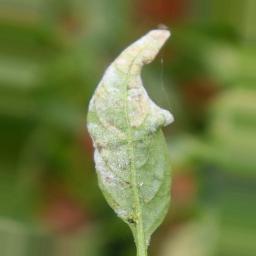
Label: powdery mildew